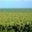
Label: plain